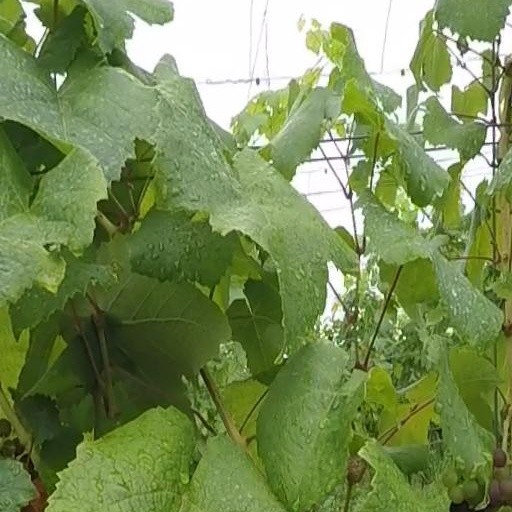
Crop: grape